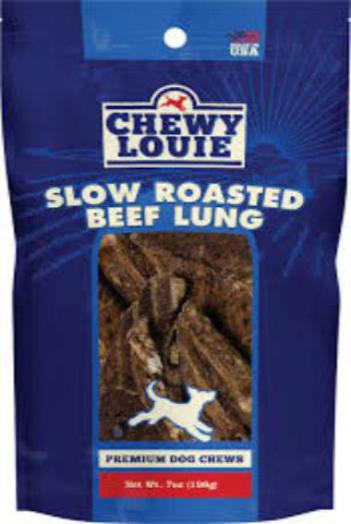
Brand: chewy louie
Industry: Food